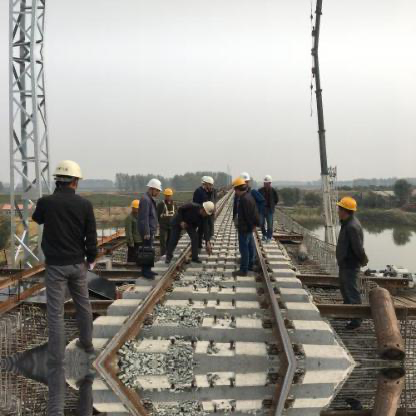
Objects in the image:
label: helmet
label: helmet
label: helmet
label: helmet
label: helmet
label: helmet
label: helmet
label: helmet
label: helmet
label: helmet